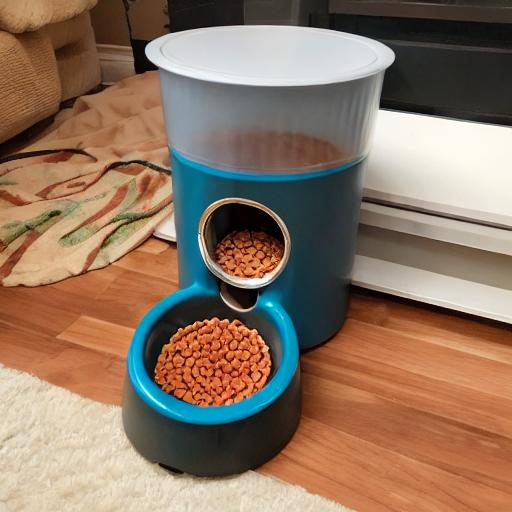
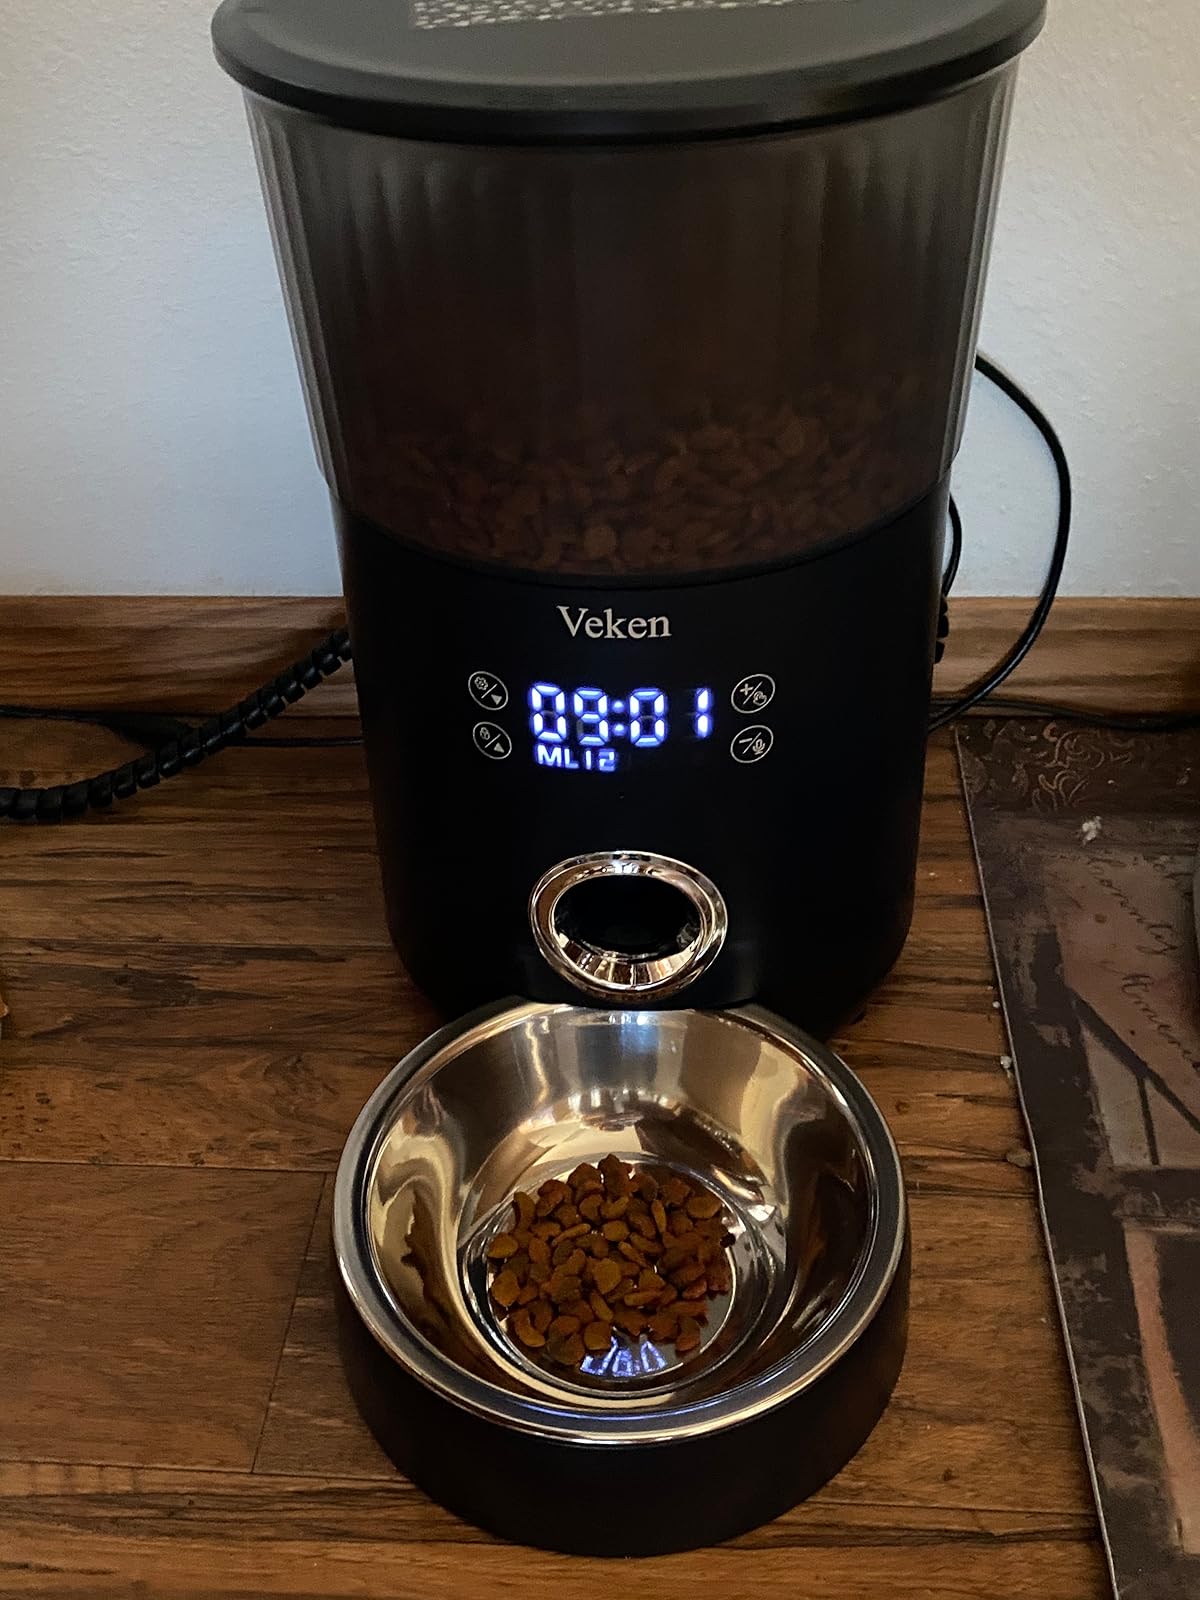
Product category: items_feeder
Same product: no